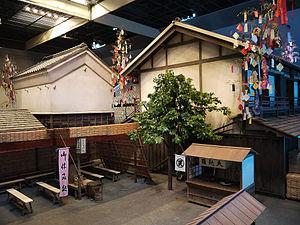
La société japonaise à l'époque d'Edo est gouvernée par des coutumes et des règlements stricts visant à promouvoir la stabilité. Les idées confucéennes servent de fondement à un système de strictes prescriptions sociales. Au sommet de l'ordre social, mais au-dessous de l'empereur du Japon, du shogun et des daimyos, se trouvent les samouraïs qui constituent la classe dirigeante. La seconde classe la plus respectée est celle des paysans, qui vivent dans les villages et produisent les biens agricoles. L'urbanisation croissante et la hausse de la consommation créent les classes marchandes et artisanales dans les villes. La mobilité sociale au cours de cette période est très limitée. Tandis que la richesse se concentre à l'extérieur de la classe des samouraïs, les conflits entre les classes apparaissent et l'ordre social est de plus en plus contesté.
Tanabata est la fête japonaise des étoiles provenant des traditions O-Bon et de la fête des étoiles chinoise, Qīxī. La fête a généralement lieu le 7 juillet ou le 7 août, et célèbre la rencontre d'Orihime et Hiko-boshi. La Voie lactée, une rivière d'étoiles qui traverse le ciel, sépare les deux amants, et il leur est permis de se rencontrer une fois l'an. Ce jour particulier est le septième jour du septième mois lunaire du calendrier luni-solaire.